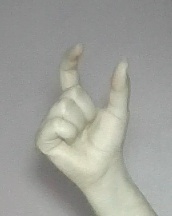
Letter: nun